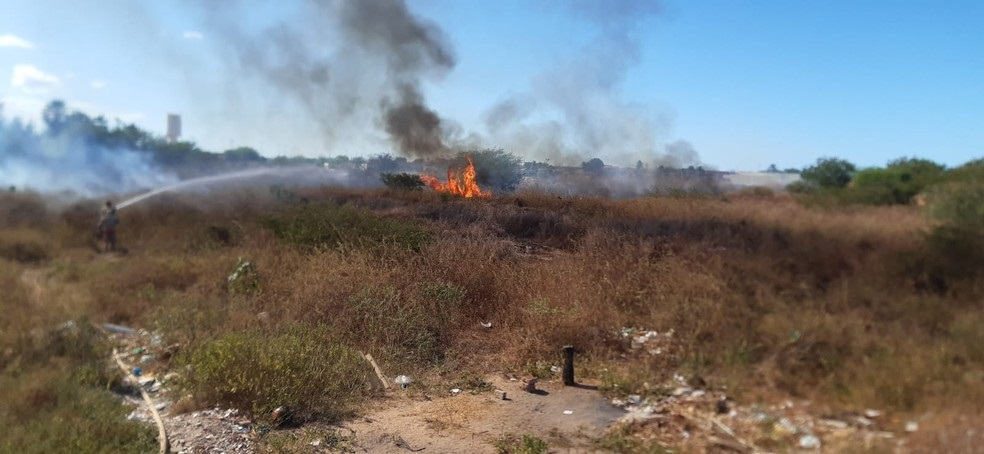
Fire: yes
Smoke: yes